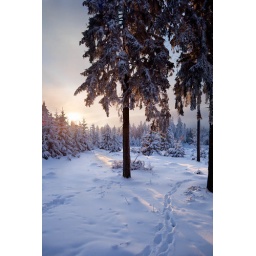
winter forest in Harz mountains